Guardians of the Tomb

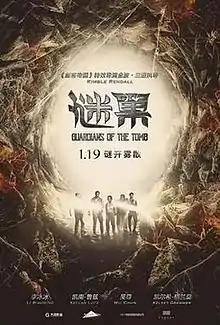
Theatrical release poster

Guardians of the Tomb is a 2018 Australian-Chinese science fiction horror thriller film directed and written by Kimble Rendall, starring Li Bingbing, Kellan Lutz, Kelsey Grammer and Wu Chun. It is the largest co-production to date between China and Australia. The film was released on January 19, 2018.